Treskowallee (Berlin)

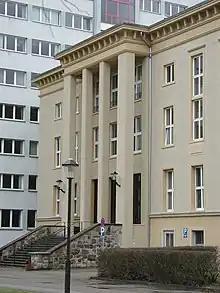
HTW Berlin

Treskowallee was developed in 1895 as part of the "Carlshorst" (now Karlshorst) mansion settlement by Carl von Treskow, a member of the German Treskow family, who at the time lived in the nearby Friedrichsfelde Palace and owned the surrounding land. The boulevard originally ran from the gates of Friedrichsfelde Palace to the Karlshorst horseracing track, which was opened in 1884. The Karlshorst rail station was opened in 1895. In 1961, the northern part of the boulevard was renamed "Am Tierpark", while the southern part was renamed "Hermann-Duncker-Straße". After the reunification of Berlin, the name was changed back to Treskowallee.